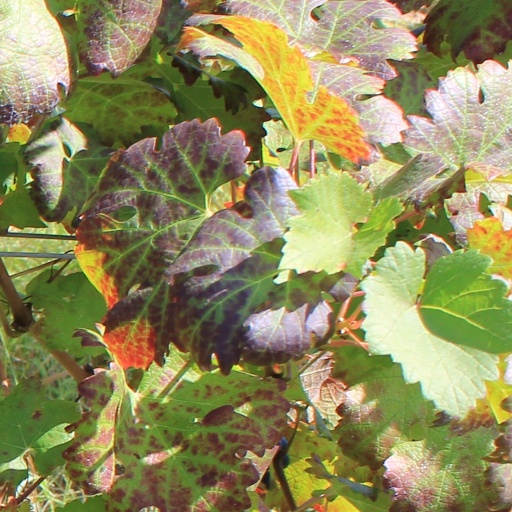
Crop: grape